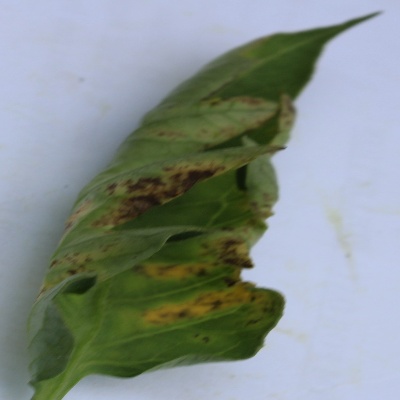
Crop: Tomato
Condition: leaf curl